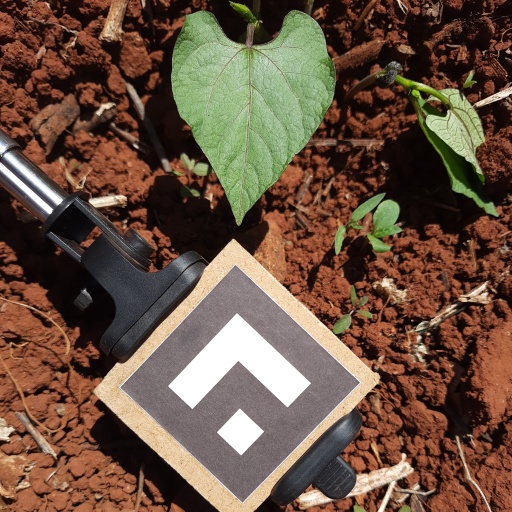
Observations: wavy surface, no eating holes, under sunlight